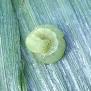
Crop: Onion
Condition: caterpillar-p